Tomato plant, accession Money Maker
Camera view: horizontal (90 deg, fisheye); turntable rotation: 180 degrees
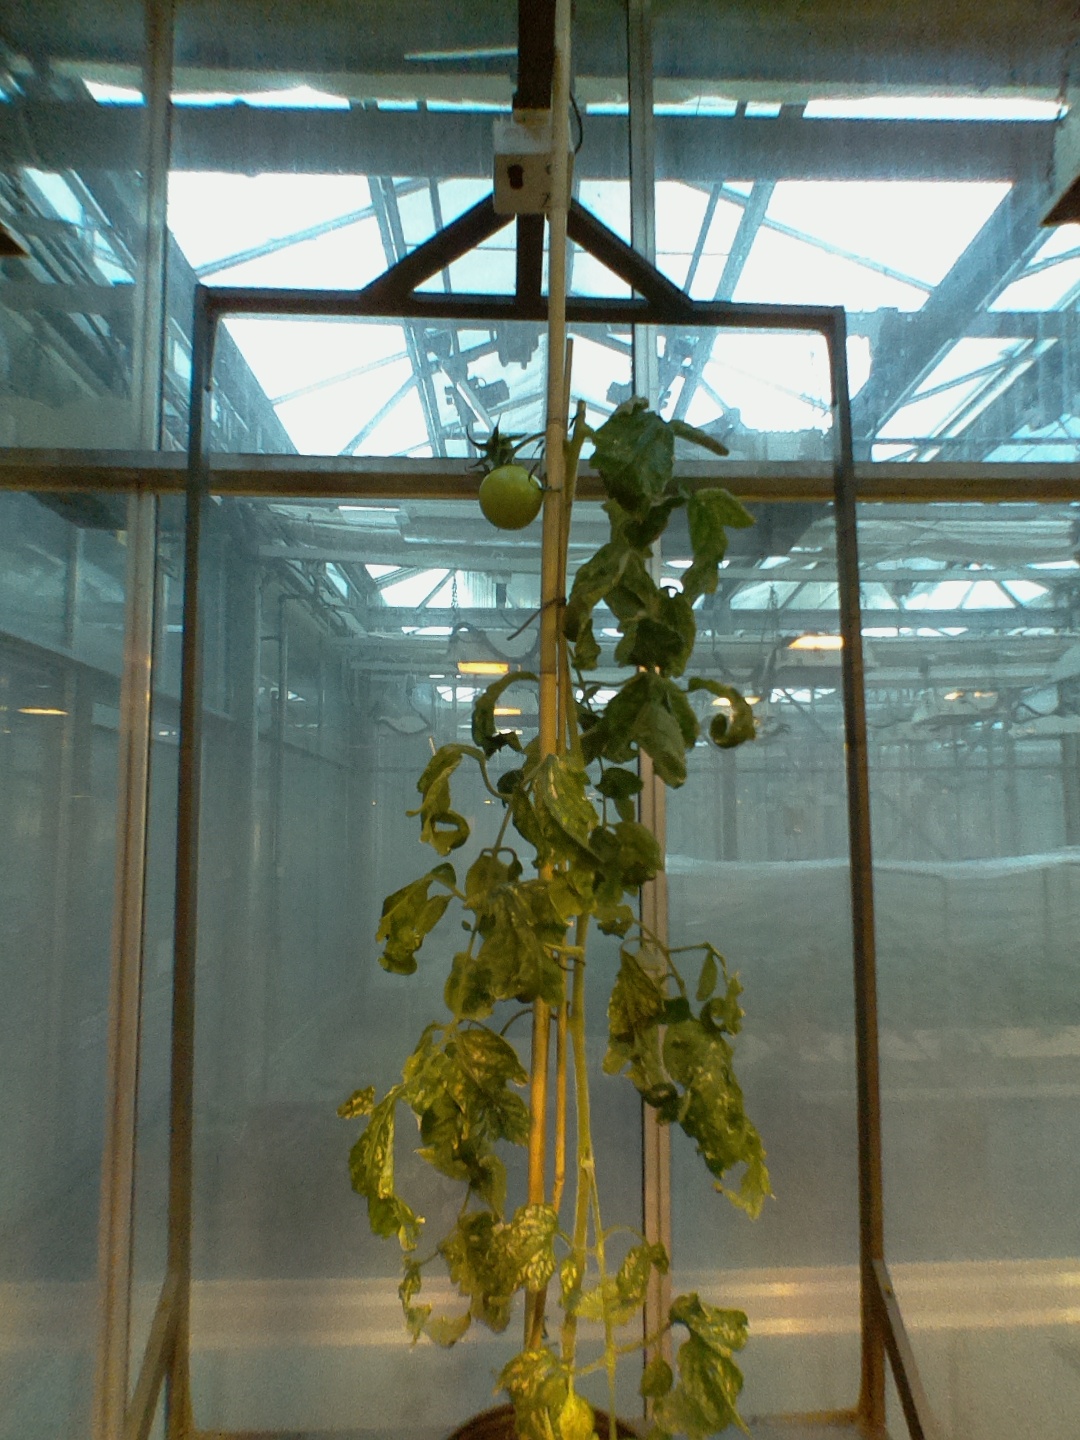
BBCH growth stage 79: 90% -100% of final fruit size